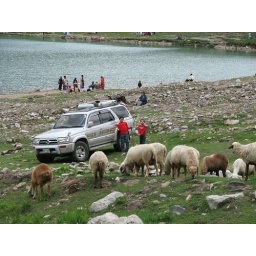
Sheeps grazing near the Saifulmaluk lake blue waters